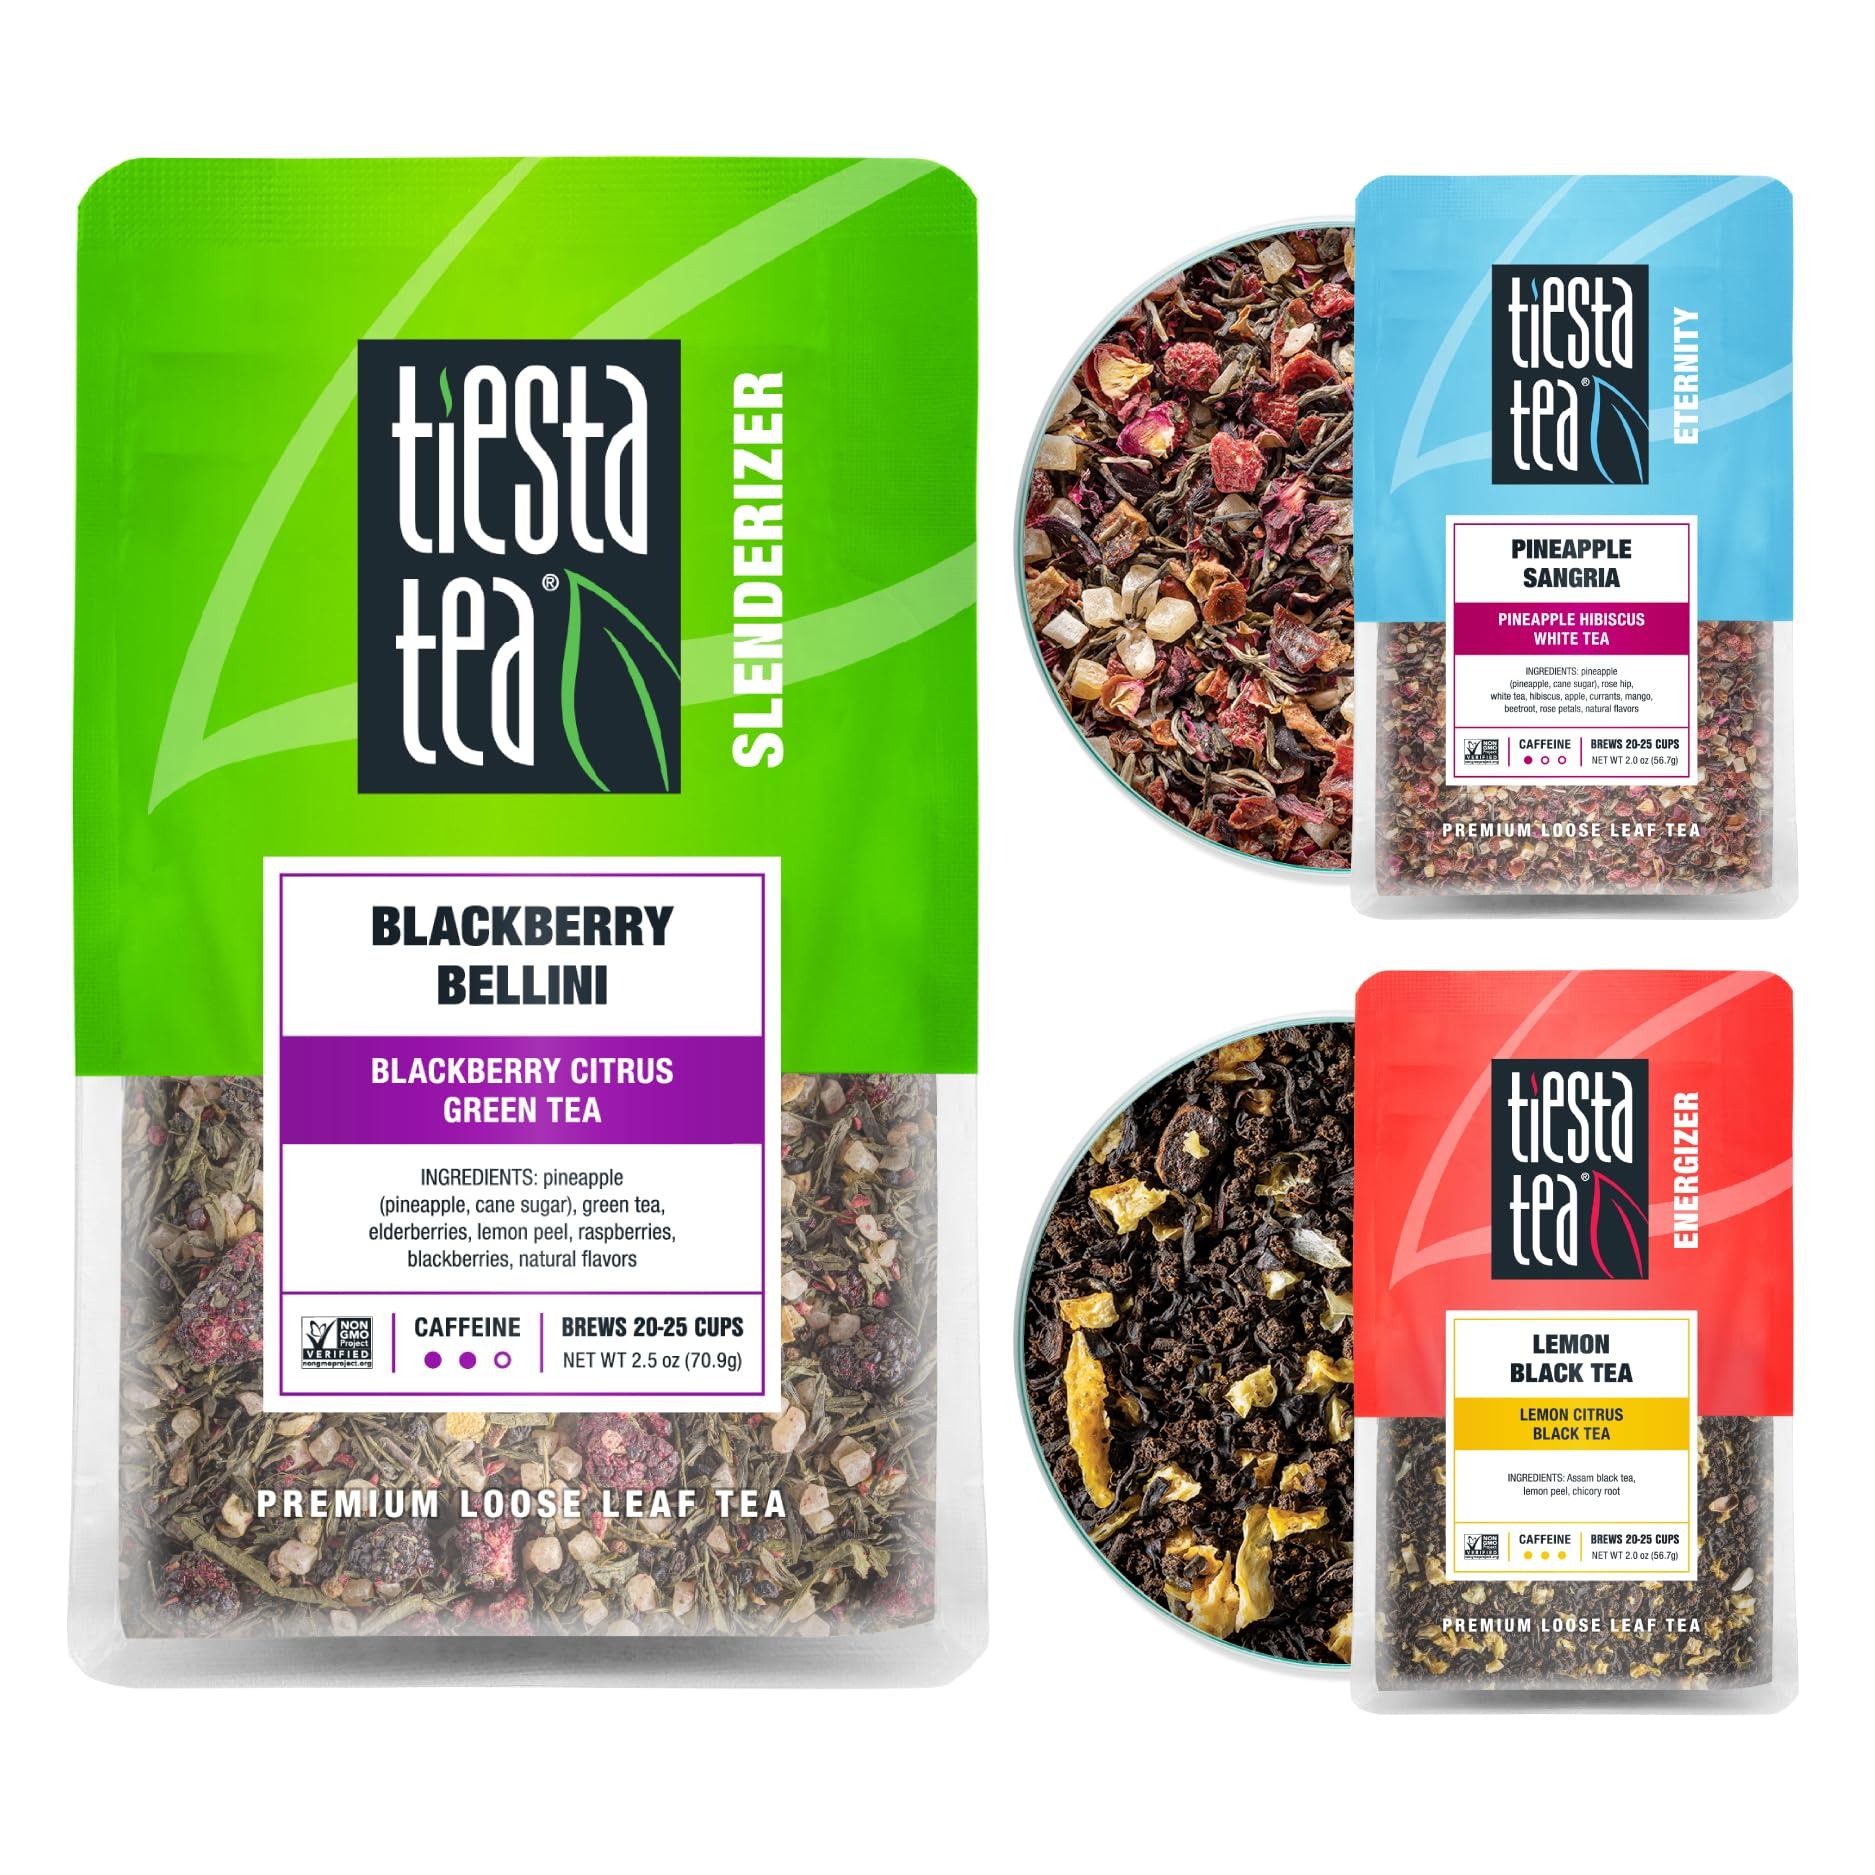
Item Name: Tiesta Tea - Summer Mocktail Loose Leaf Mother’s Day Tea Gift Set Sampler | Caffeinated | Hot & Iced Ready | Premium Green, White & Black Blends | Brews Up to 25 Cups per Bag | 3 Pouches
Bullet Point 1: SUMMER MOCKTAIL KIT: Elevate your summer refreshment with our exquisite gourmet tea variety pack, specially curated to craft the perfect mocktails. Inside, you'll discover three tantalizing flavors: Lemon Black Tea, Blackberry Bellini, and Pineapple Sangria. Each blend promises 25 cups of pure delight, offering the perfect balance of fruitiness and the richness of premium loose leaf green tea leaves. Enjoy the taste of a tropical paradise with every sip.
Bullet Point 2: PREMIUM LOOSE LEAF TEA BLEND: Elevate your tea experience with our meticulously crafted premium loose leaf blend. We've sourced the finest natural ingredients, including pineapple, blackberry, lemon, hibiscus and Assam black tea, to ignite your senses. Bid adieu to disposable tea bags as you embrace the opulent richness that you can see, smell, and savor in every cup.
Bullet Point 3: THE PERFECT TEA GIFT SET: Share the warmth of the season with the tea lovers in your life. Loose Leaf Tea Gift Box sets are the perfect choice for teachers, bosses, neighbors, or anyone else who appreciates the gift of premium teas. Ideal for occasions like Christmas, Hanukkah, birthdays, and more. Give the gift of cozy, flavorful teas.
Bullet Point 4: FINDING THE RIGHT TEA: At Tiesta Tea, we believe in simplifying the tea selection process. Our teas are categorized into five functional categories, offering a wide variety of flavors, caffeine levels, and health benefits. Whether you're a fan of herbal, black, or fruity blends, we have the perfect loose leaf tea to match your taste buds and preferences. Discover the ease of finding the right tea with Tiesta Tea.
Bullet Point 5: SEASONAL FLAVORS: Tiesta Tea’s loose-leaf blends are crafted to complement the vibrant, sunny days of Spring and Summer. These refreshing and aromatic flavors are perfect for sipping on warm afternoons, whether you’re unwinding at home or enjoying time outdoors with friends.
Value: 6.5
Unit: Ounce

Price: 21.45